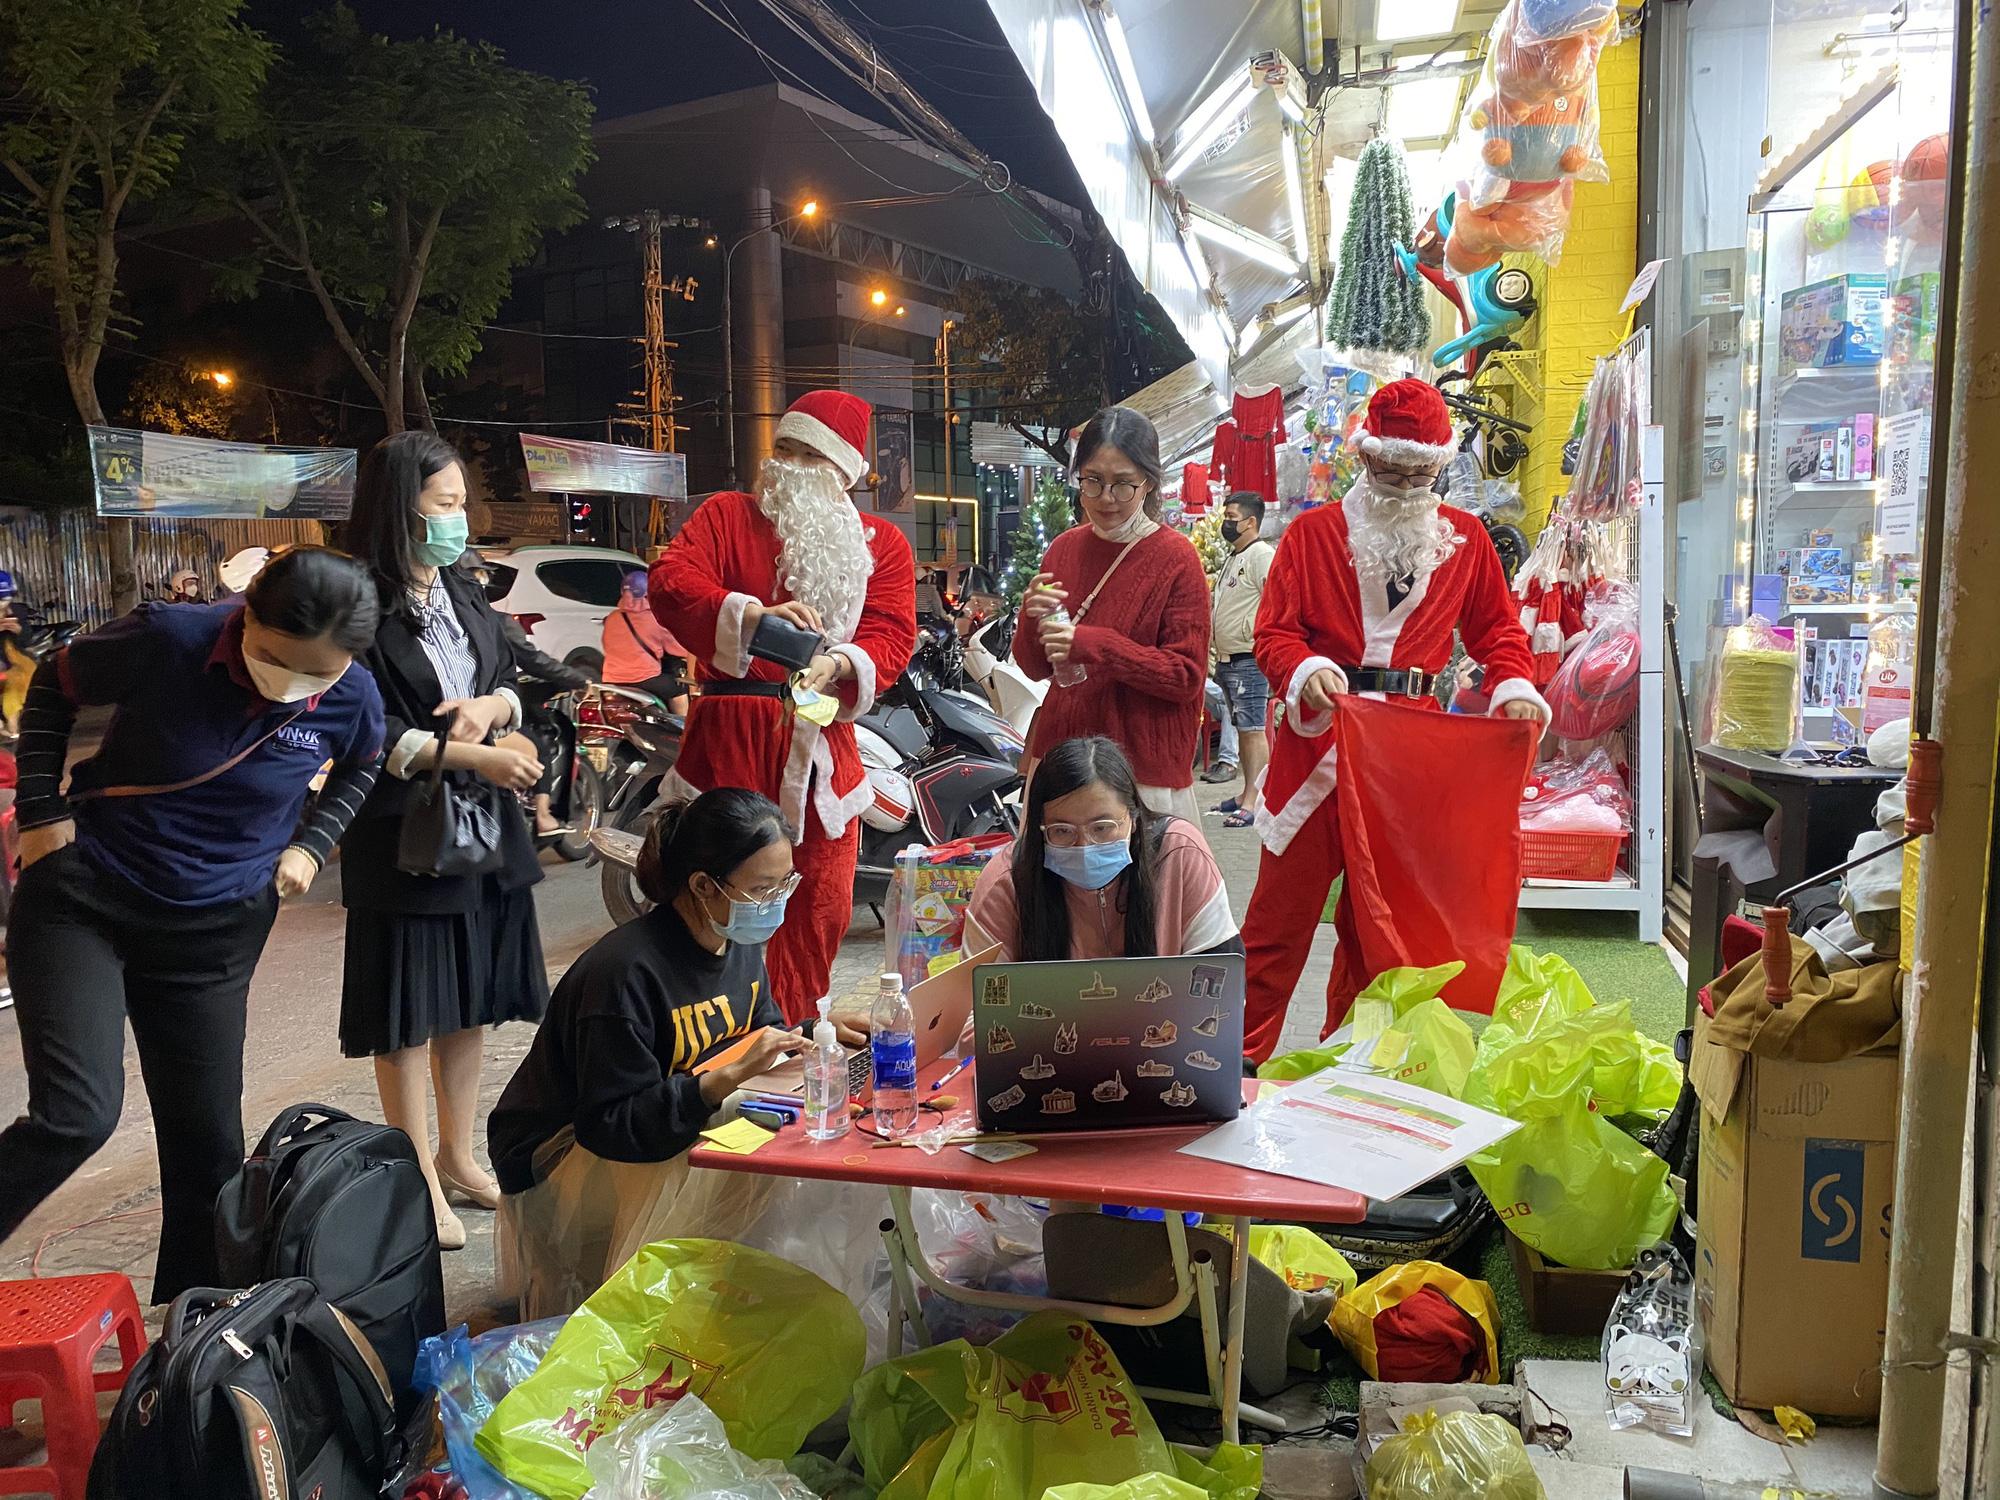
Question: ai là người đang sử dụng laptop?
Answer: cô gái áo hồng